2013 Ottawa bus–train crash

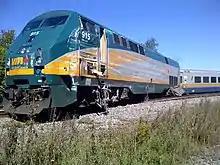
The train after the collision, derailed

The collision occurred at 8:48 a.m. at a rail crossing near Fallowfield Road and Woodroffe Avenue on the Transitway, the city's dedicated road for buses.